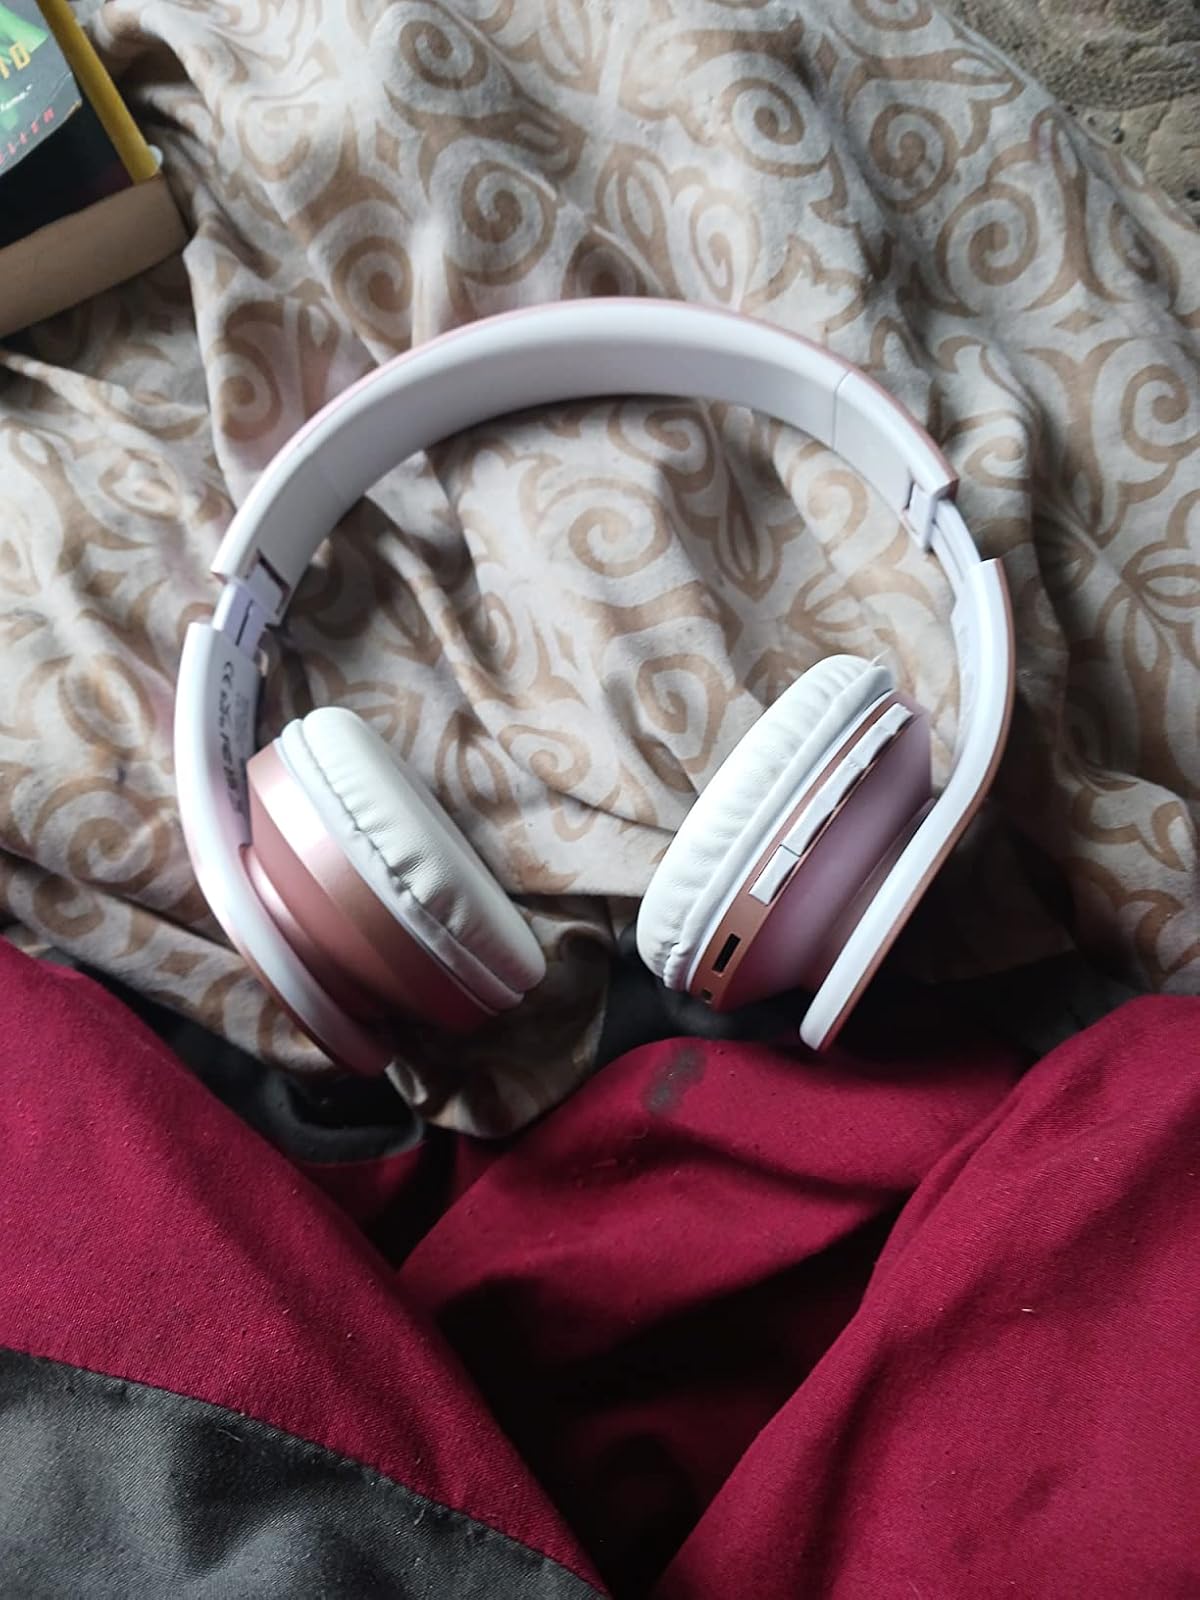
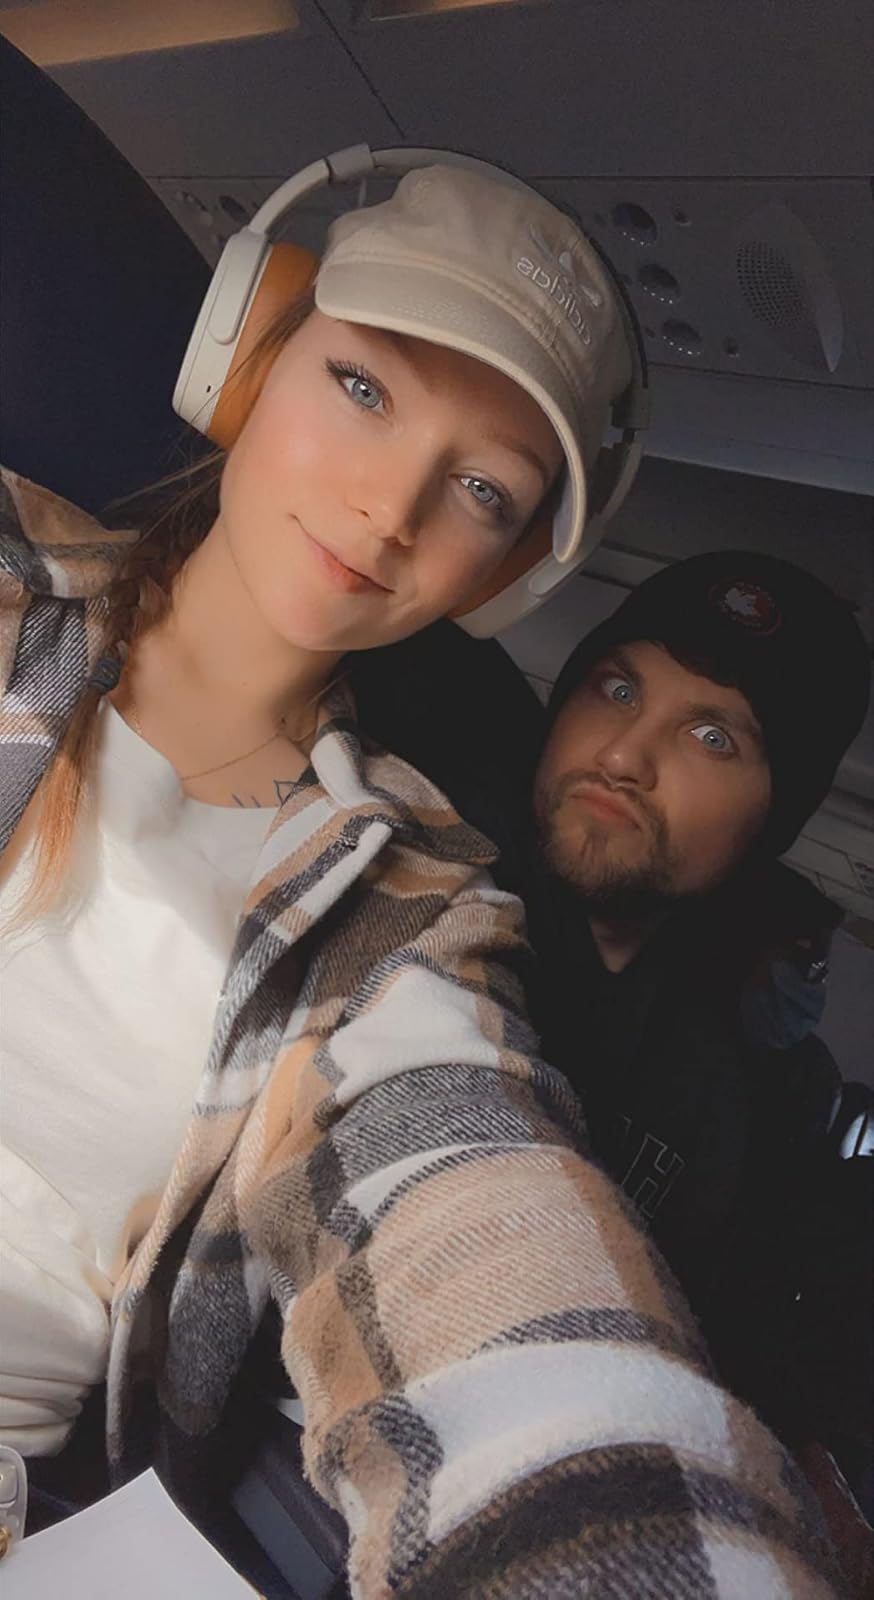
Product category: headphones
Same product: no